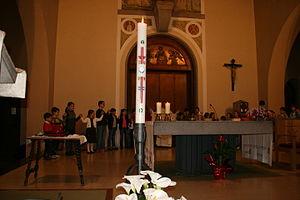
Les Caputxins de Sarrià sont une communauté des Capucins qui était installée à Barcelone en 1578 après une demande du Consell de Cent, contre la volonté du roi Philippe II.